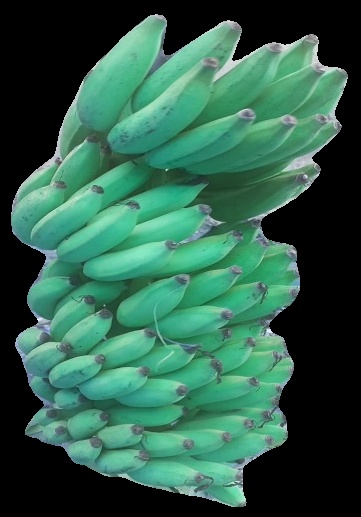
Variety: elakki-bale
Grade: grade2